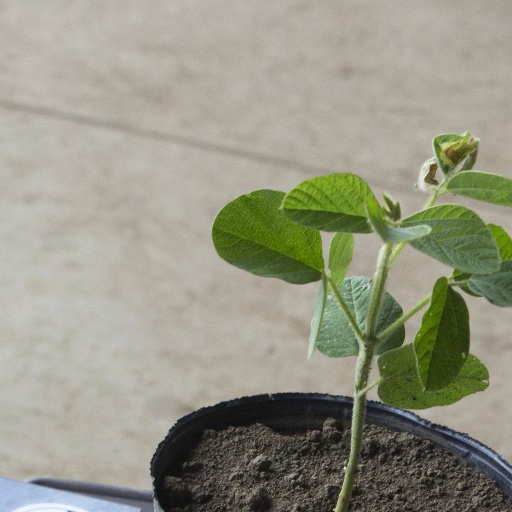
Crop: soybean